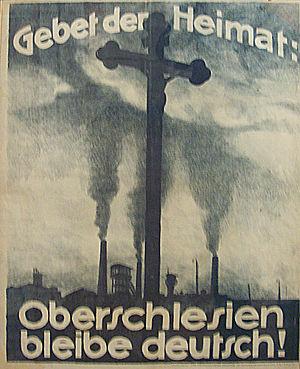
Le plébiscite de Haute-Silésie est un référendum qui s'est déroulé en mars 1921 en Haute-Silésie, région frontalière entre l'Allemagne de Weimar et la Pologne. Cette consultation, organisée en application de l'article 88 du traité de Versailles, a pour objectif de déterminer la frontière entre les deux pays, dans une région qui constitue un puzzle ethnique mélangeant des Allemands, des Polonais. D'après des statistiques d'avant-guerre, les Polonais constituaient 60 % de la population.